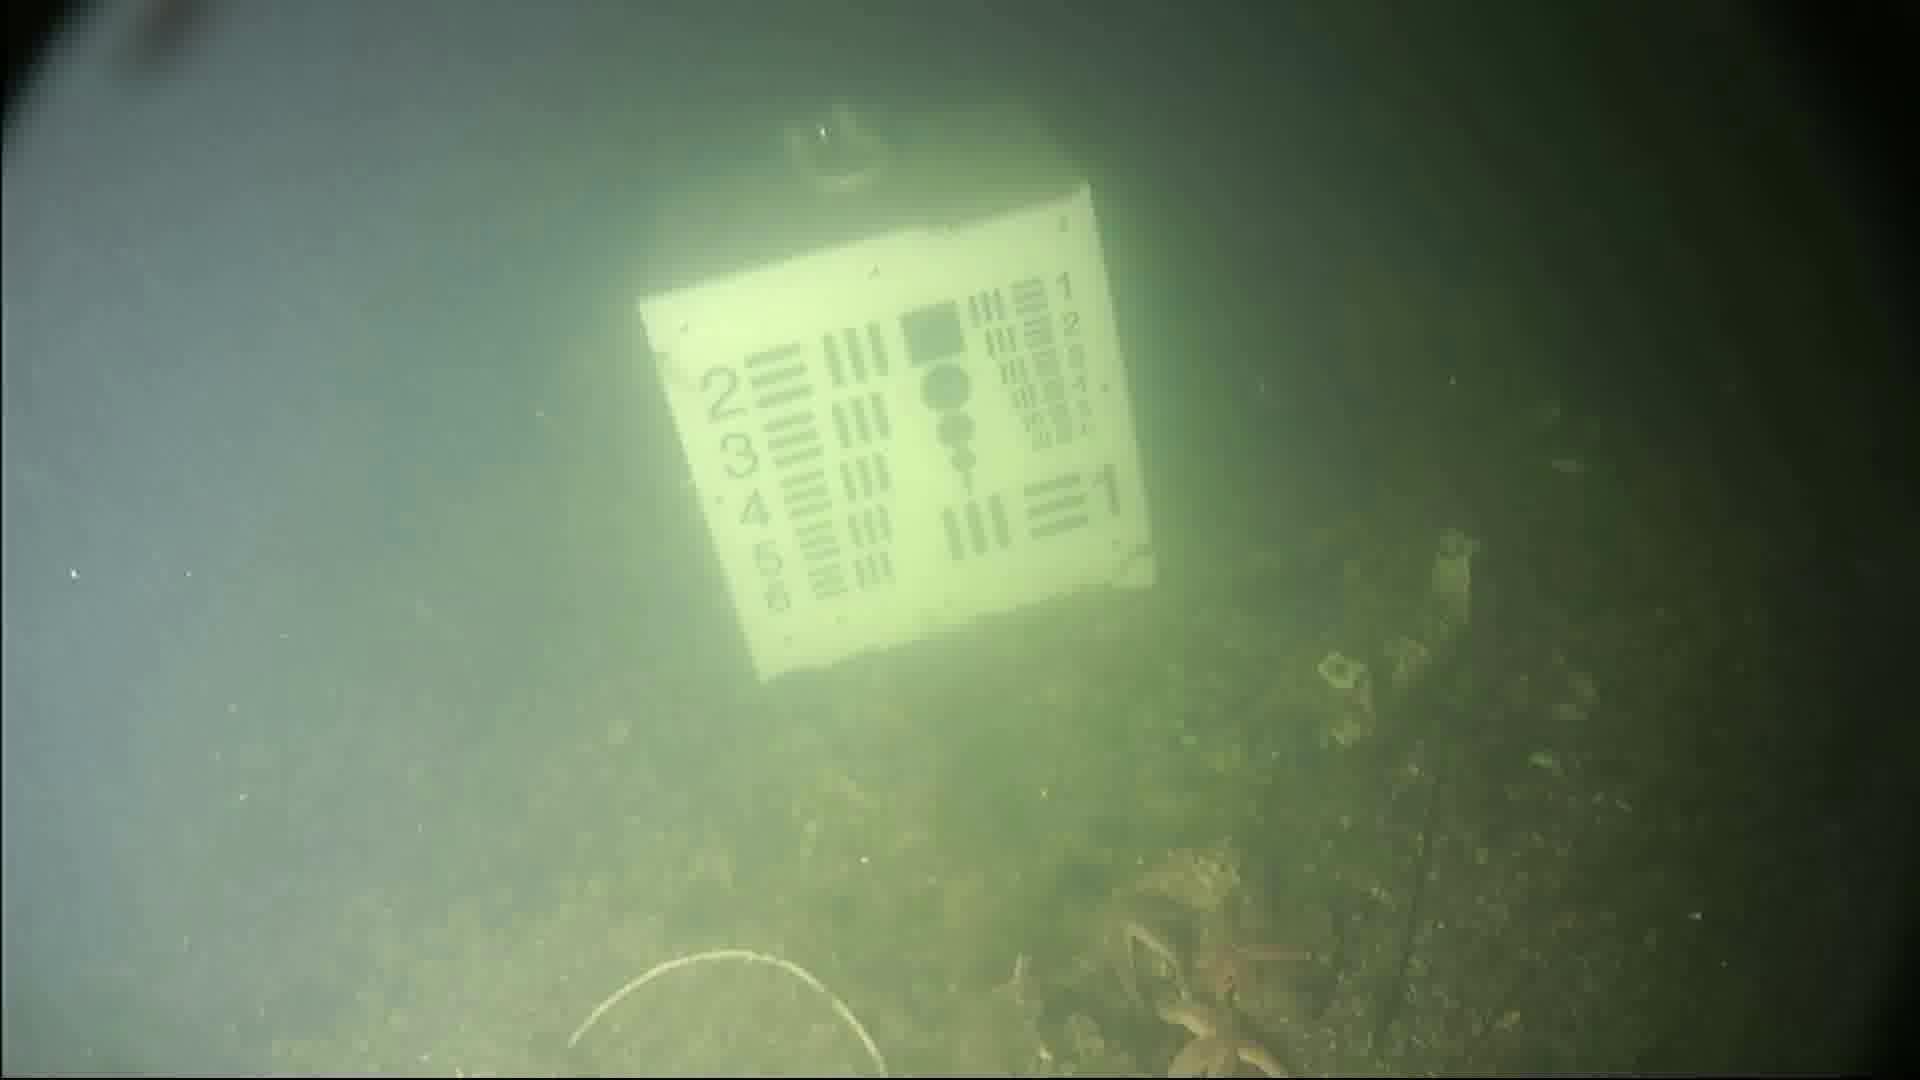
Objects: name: starfish